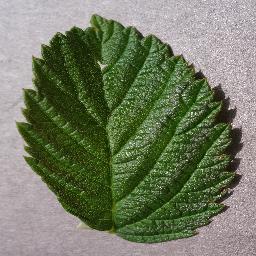
Label: Raspberry___healthy